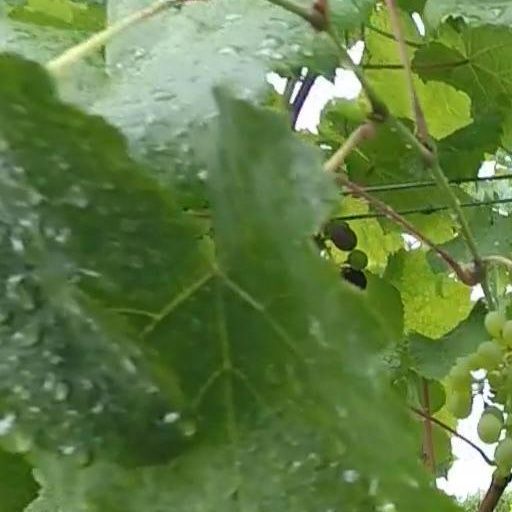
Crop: grape